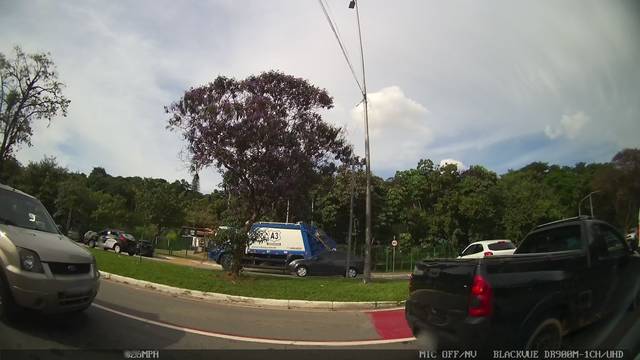
Region: Brazil
Coordinates: -23.458, -46.53